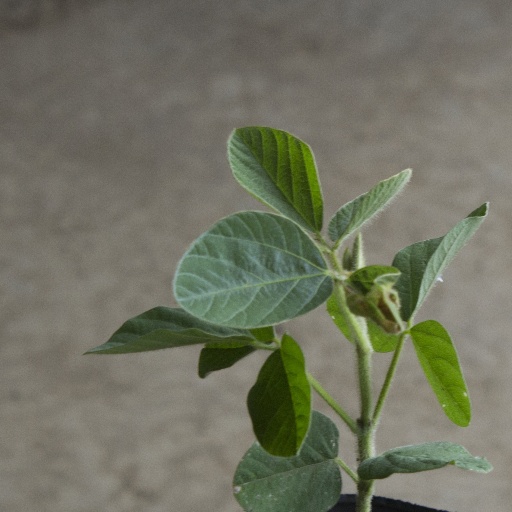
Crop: soybean